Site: brandenburg
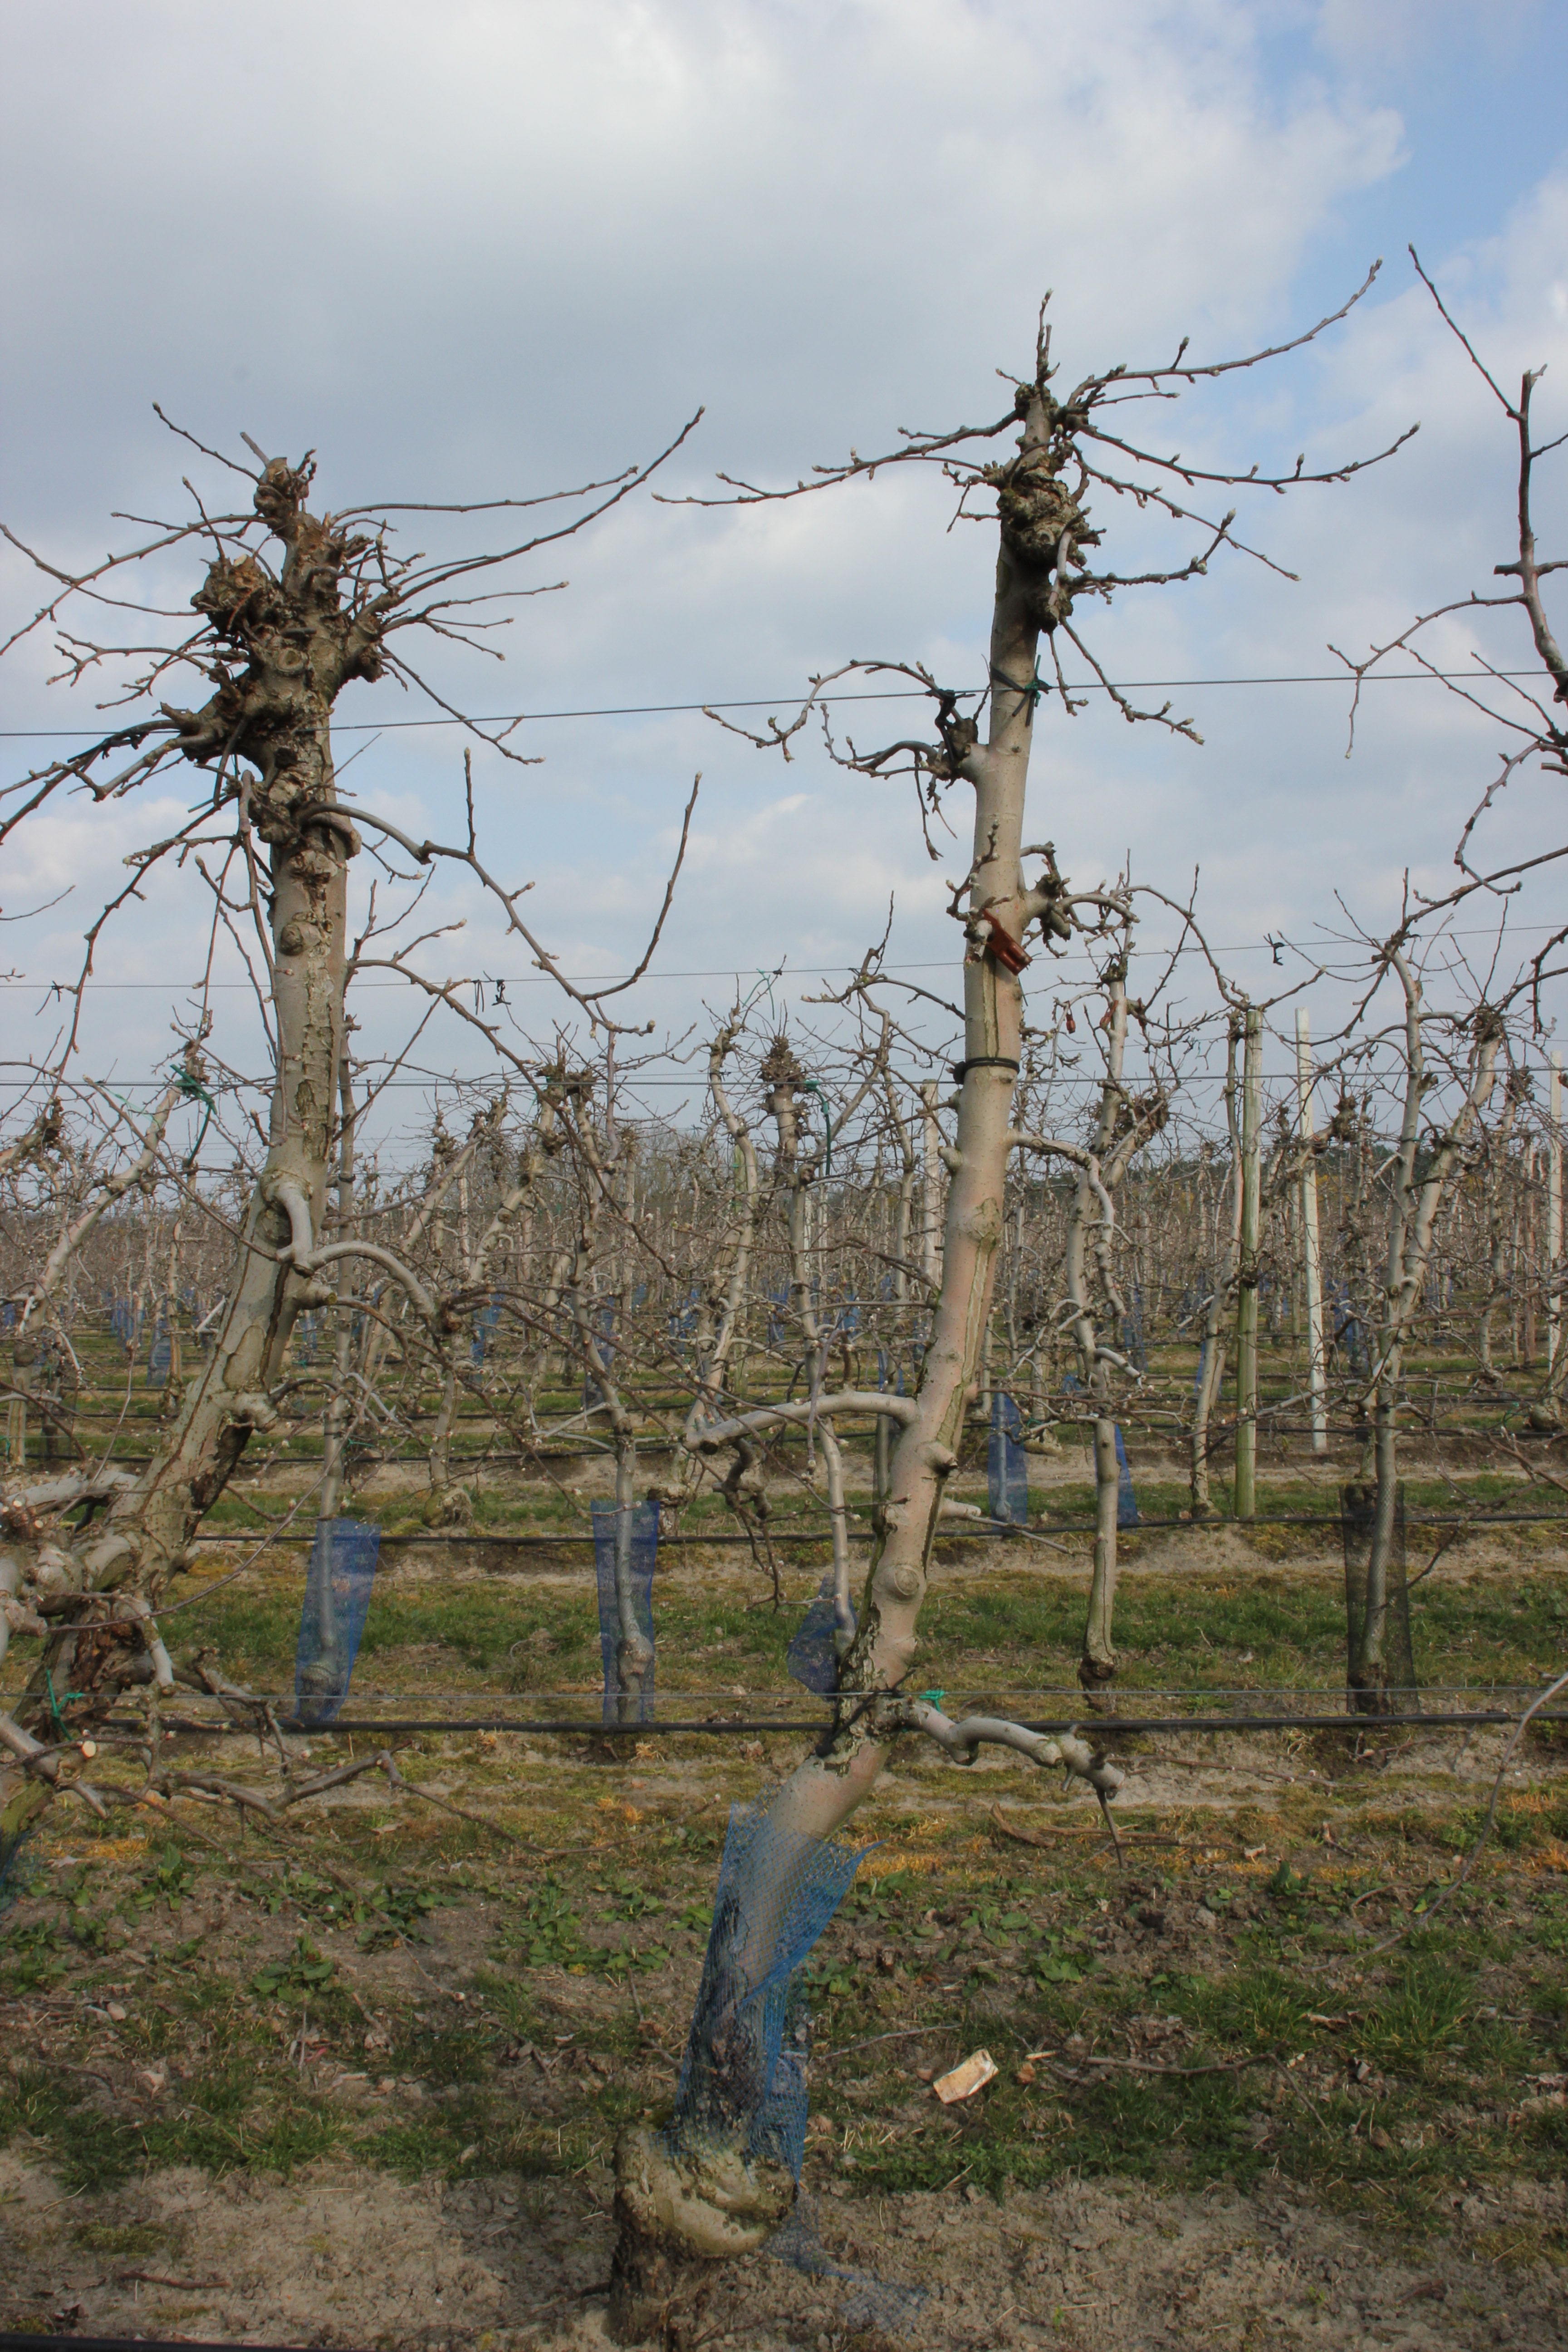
Growth stage (BBCH 03): Bud development